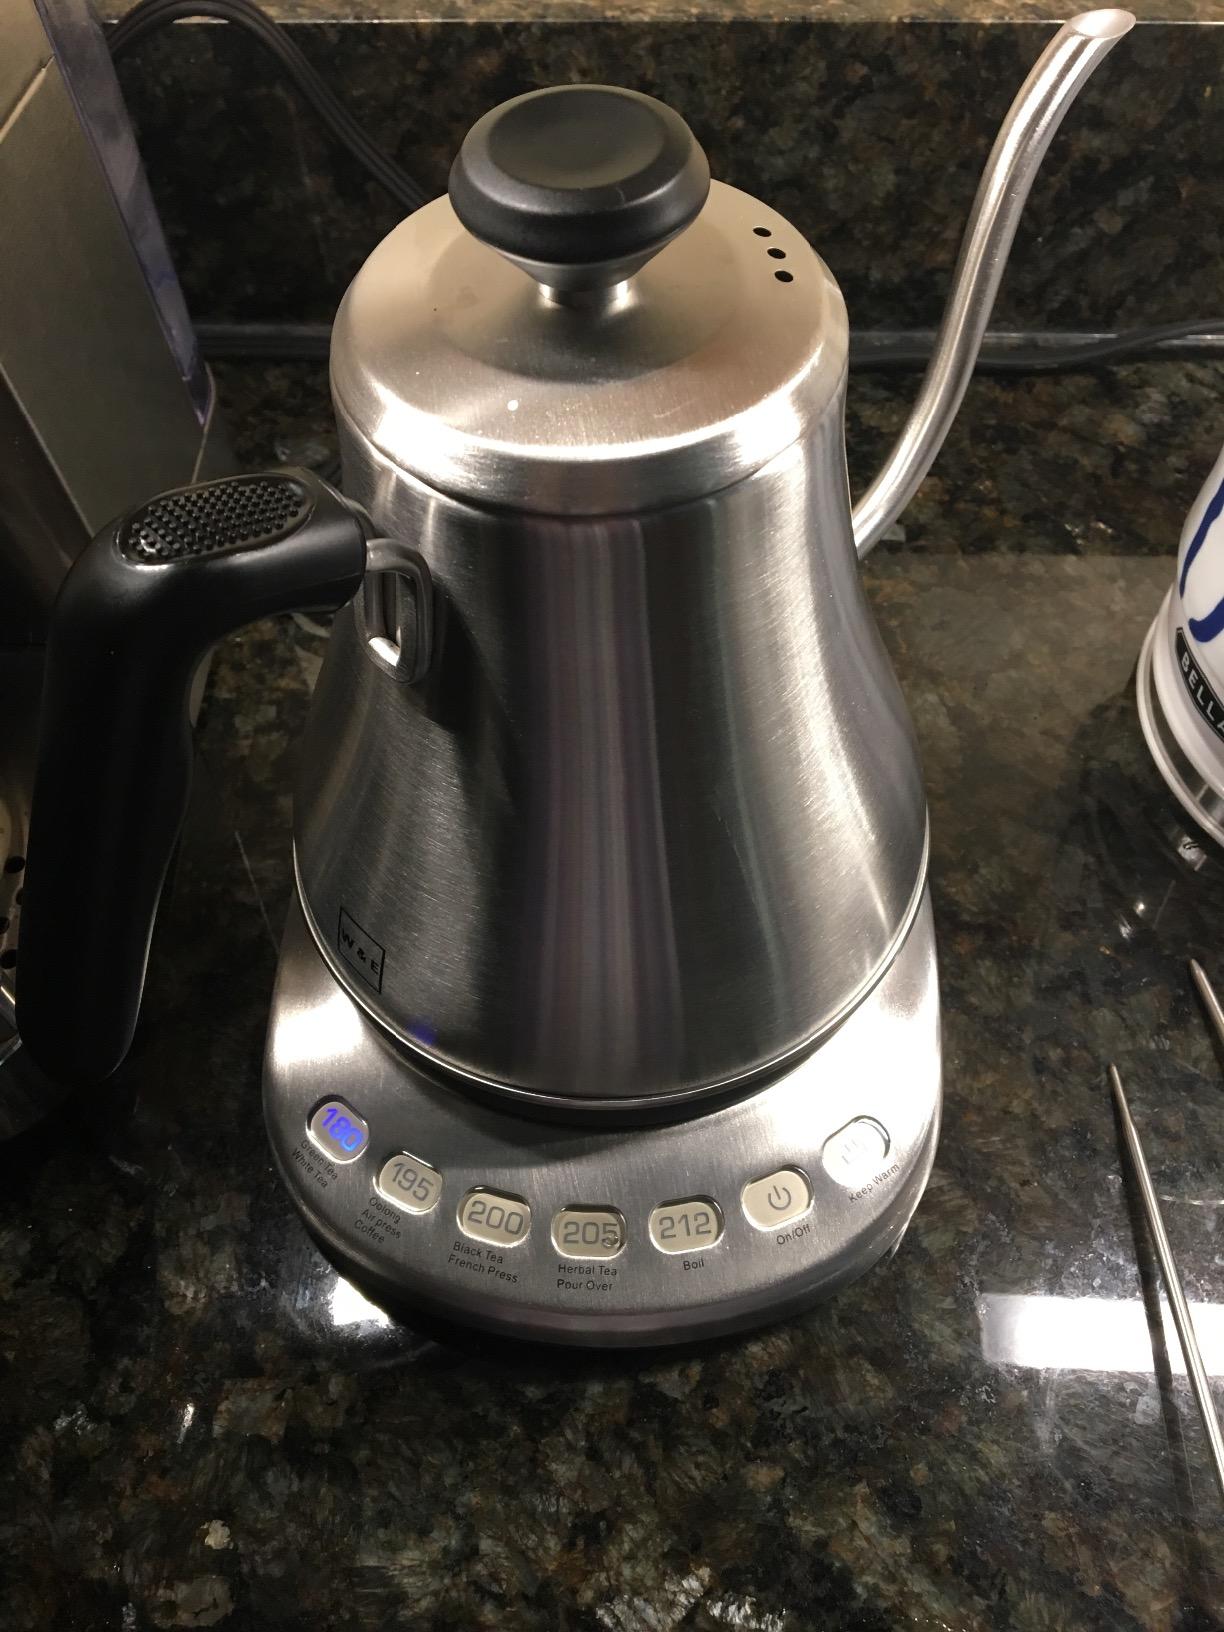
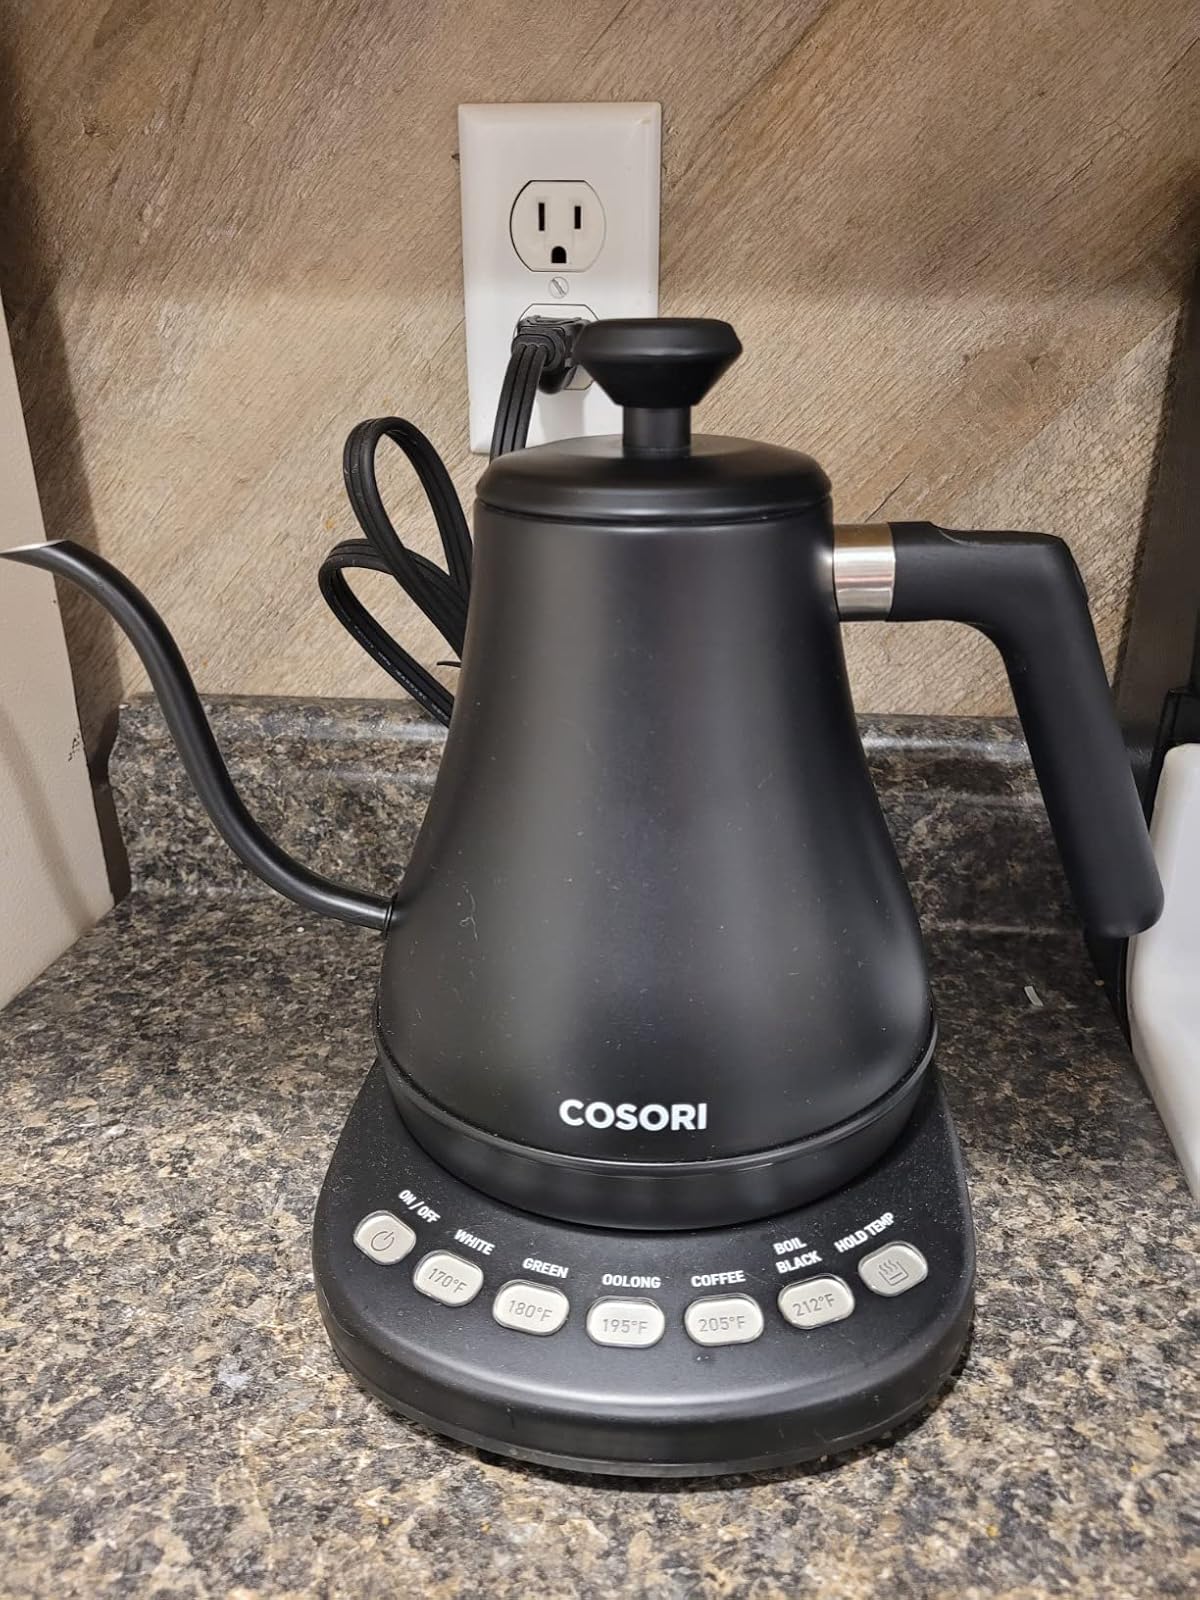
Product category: items_kettle
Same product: no